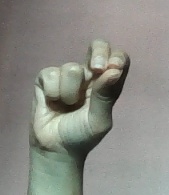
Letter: gaaf